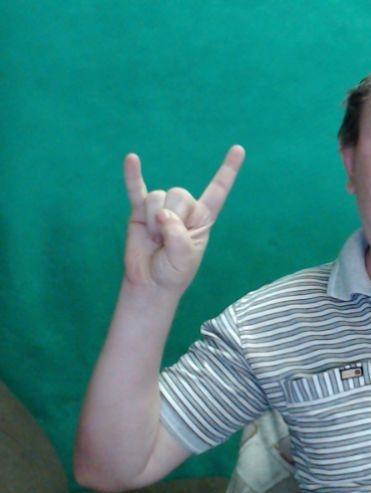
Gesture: rock